Eggborough power station

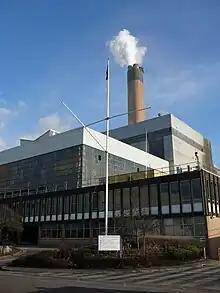
Eggborough Power Station

Eggborough power station was first proposed alongside Ferrybridge "C" power station in April 1961. Construction was authorised in early 1962, which included the demolition of Sherwood Hall. The architect was George Hooper of Sir Percy Thomas & Son. Large expanses of aluminium cladding and dark glazing were intended to give 'a cool and defining architectural expression that subtly contrasted with the warm concrete towers and the black-capped chimney'. Construction of the station was completed in 1967.